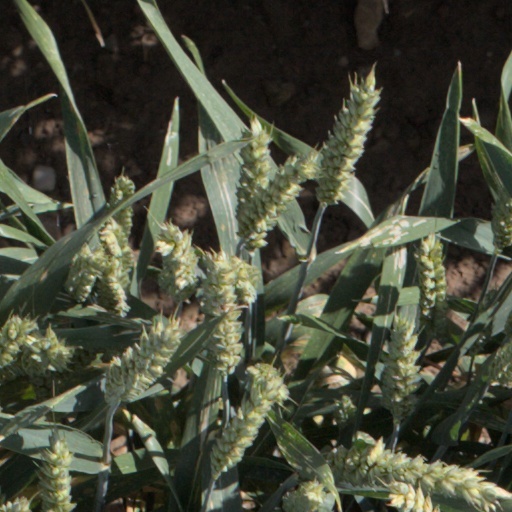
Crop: wheat